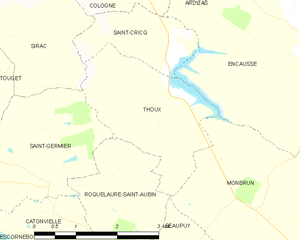
Thoux est une commune française située dans le département du Gers en région Occitanie.